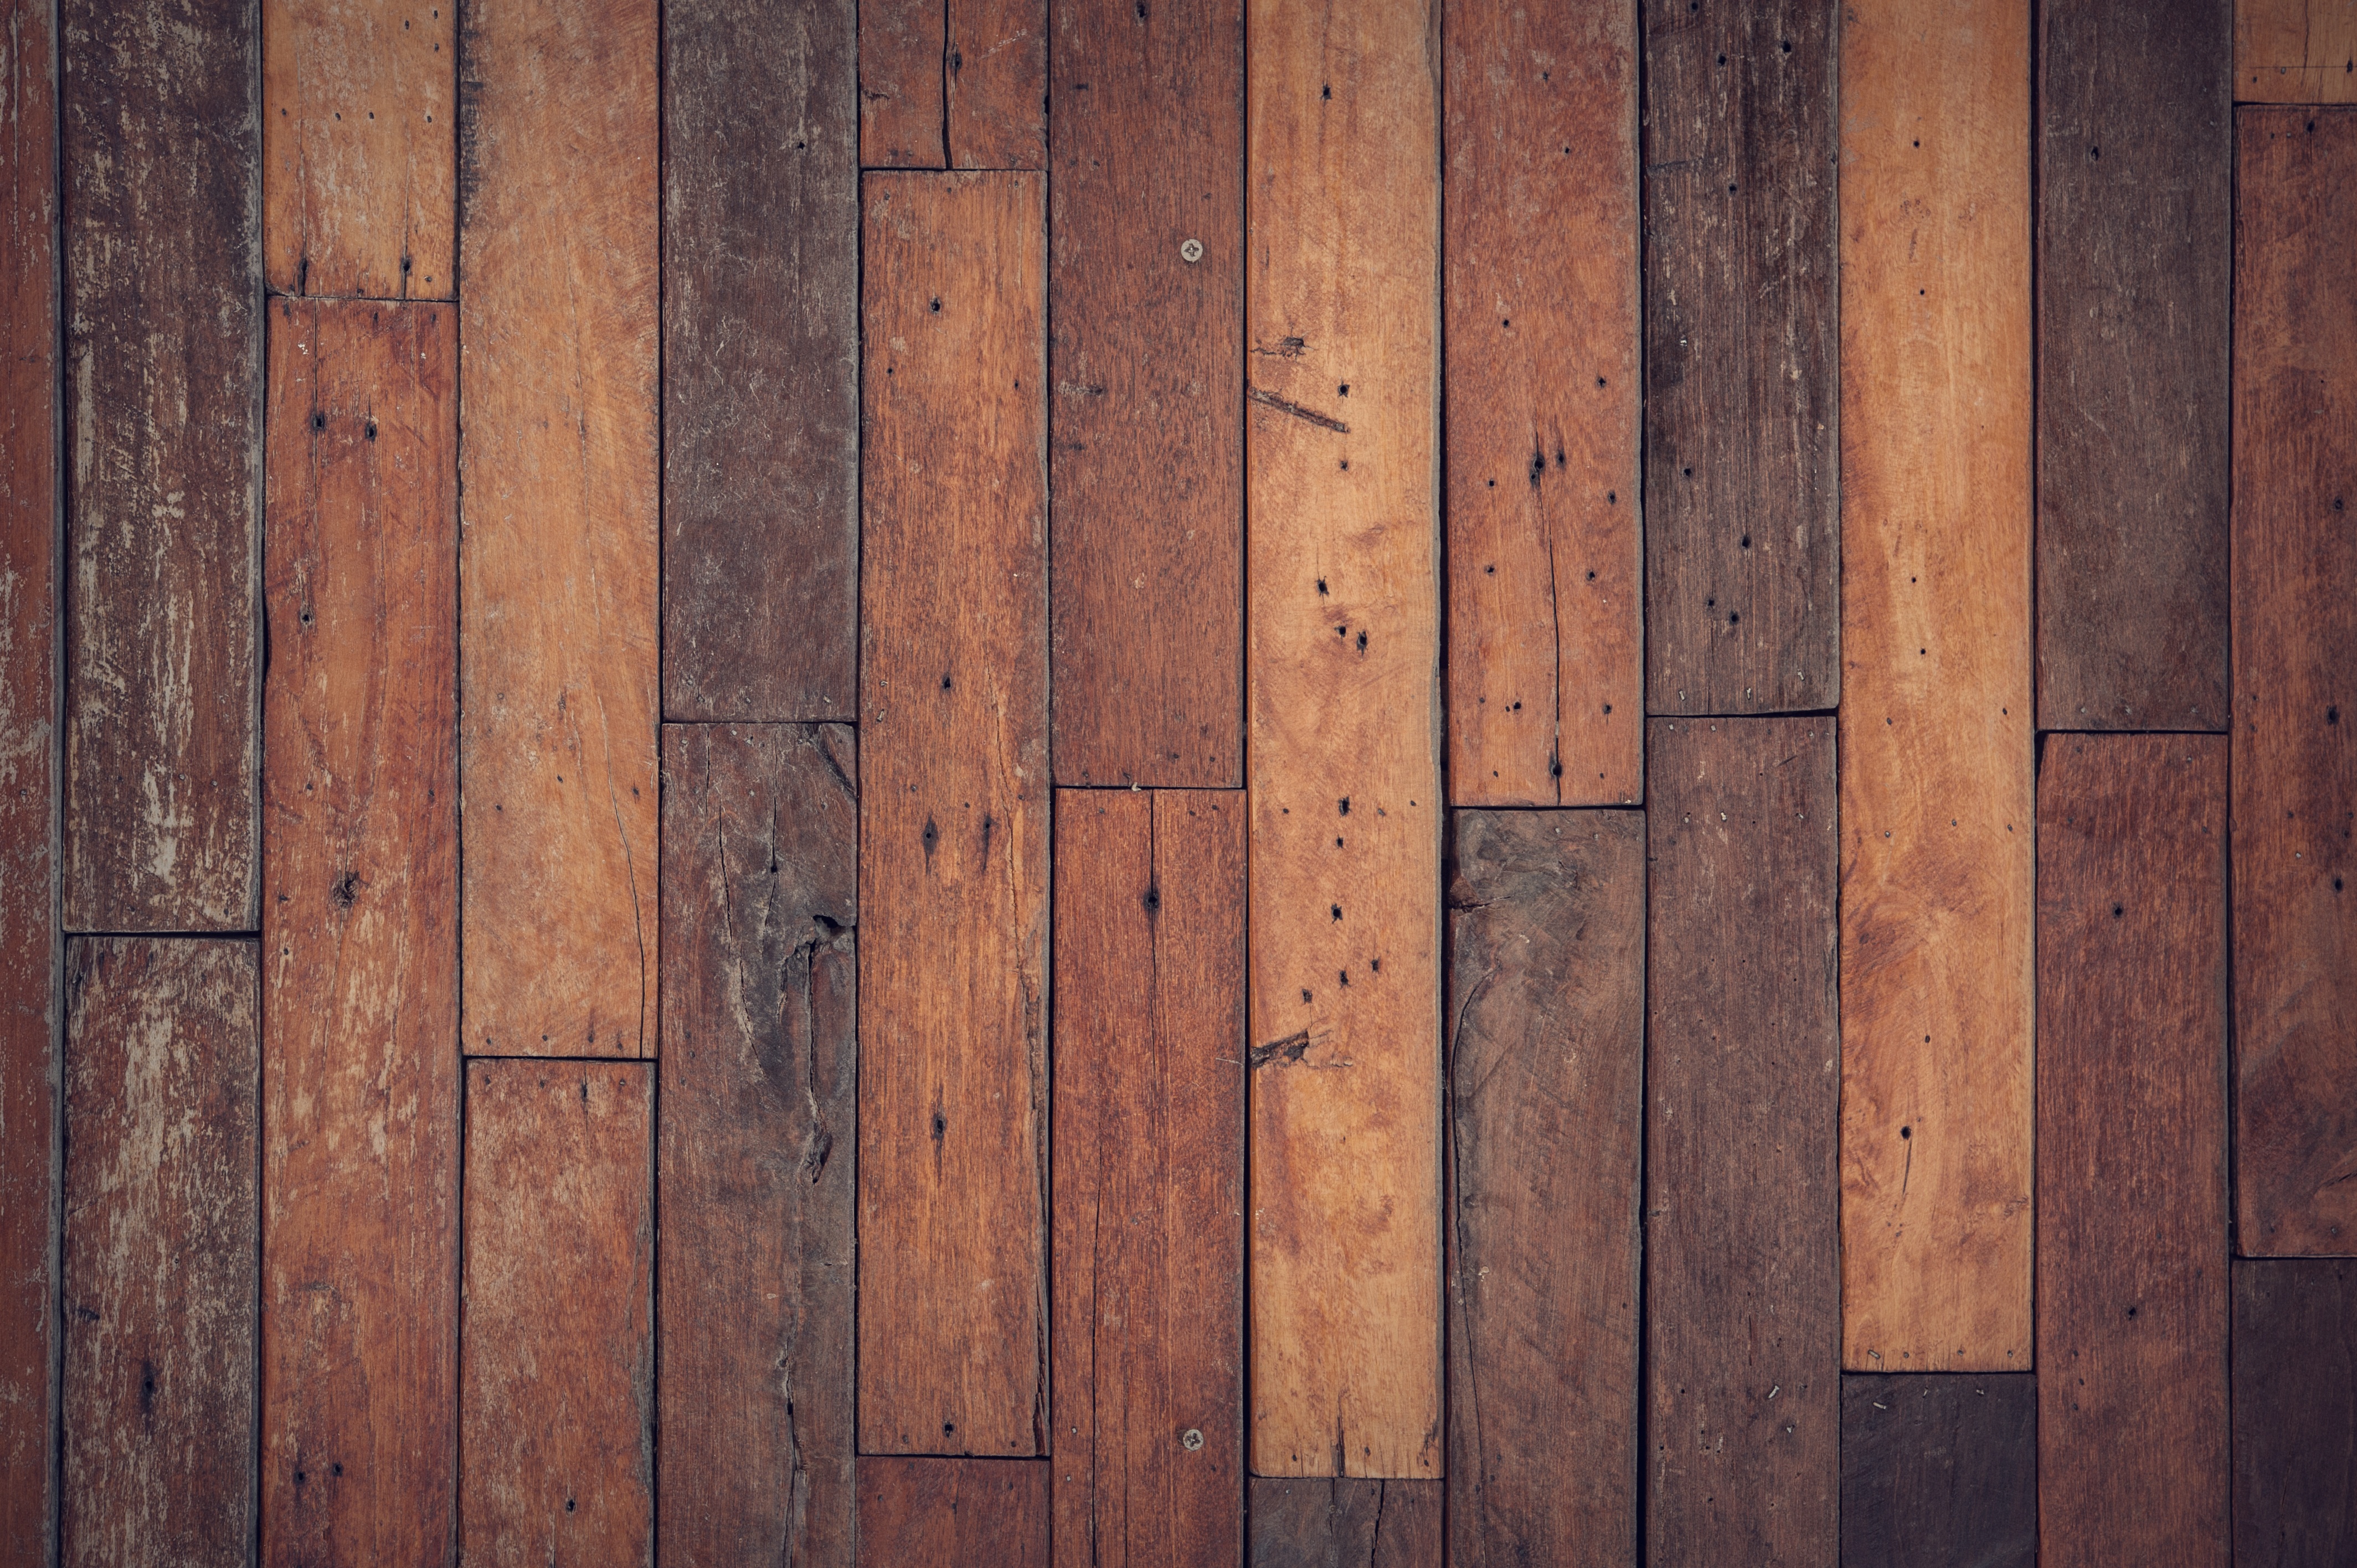
wood, texture, plank, floor, wall, pattern, lumber, door, wooden floor, hardwood, parquet, flooring, wood flooring, man made object, laminate flooring, wood stain